West St Giles' Parish Church

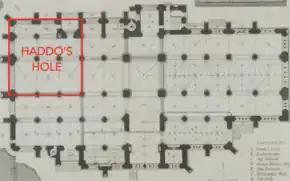
The Haddo's Hole division of St Giles' prior to 1829

Castlehill is recorded as a site of a meeting-house for Presbyterians after James VII extended toleration to them in 1687, during a period of episcopacy in the Church of Scotland. James Kirkton ministered here until he was called to the Tolbooth in 1691. Thomas Wilkie, minister of the second charge in the Tolbooth, was offered the ministry of the meeting-house. Wilkie refused as, even though Presbyterianism had been re-established in the Church of Scotland following the Revolution, the meeting-house was not legally recognised. He was instead appointed to Lady Yester's. Samuel Halliday is recorded as having been admitted to a meeting-house at the Lawnmarket in 1693. This was likely the same as the Castlehill meeting-house.